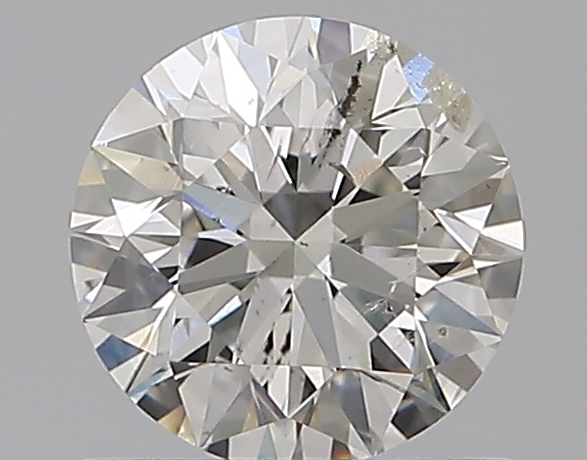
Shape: round
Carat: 0.71
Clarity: SI2
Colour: G
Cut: EX
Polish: EX
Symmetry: EX
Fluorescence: F
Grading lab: GIA
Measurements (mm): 5.67 x 5.7 x 3.56